John McNeese

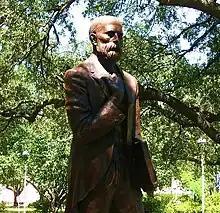
Statue of McNeese at McNeese State University

John McNeese (July 4, 1843 – June 5, 1914) was an educator in Lake Charles, Louisiana, and the first superintendent of schools of Imperial Calcasieu Parish. McNeese State University in Lake Charles is named in his honor.